Langinkoski

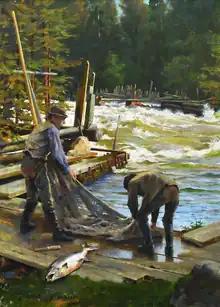
"Salmon Fishers at the Langinkoski Rapid" by Gunnar Berndtson in 1892

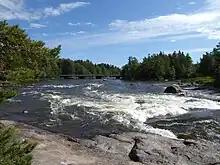
Lower part of Langinkoski rapid in July 2023

Langinkoski is a rapid on the Kymi river in Kotka, Finland.